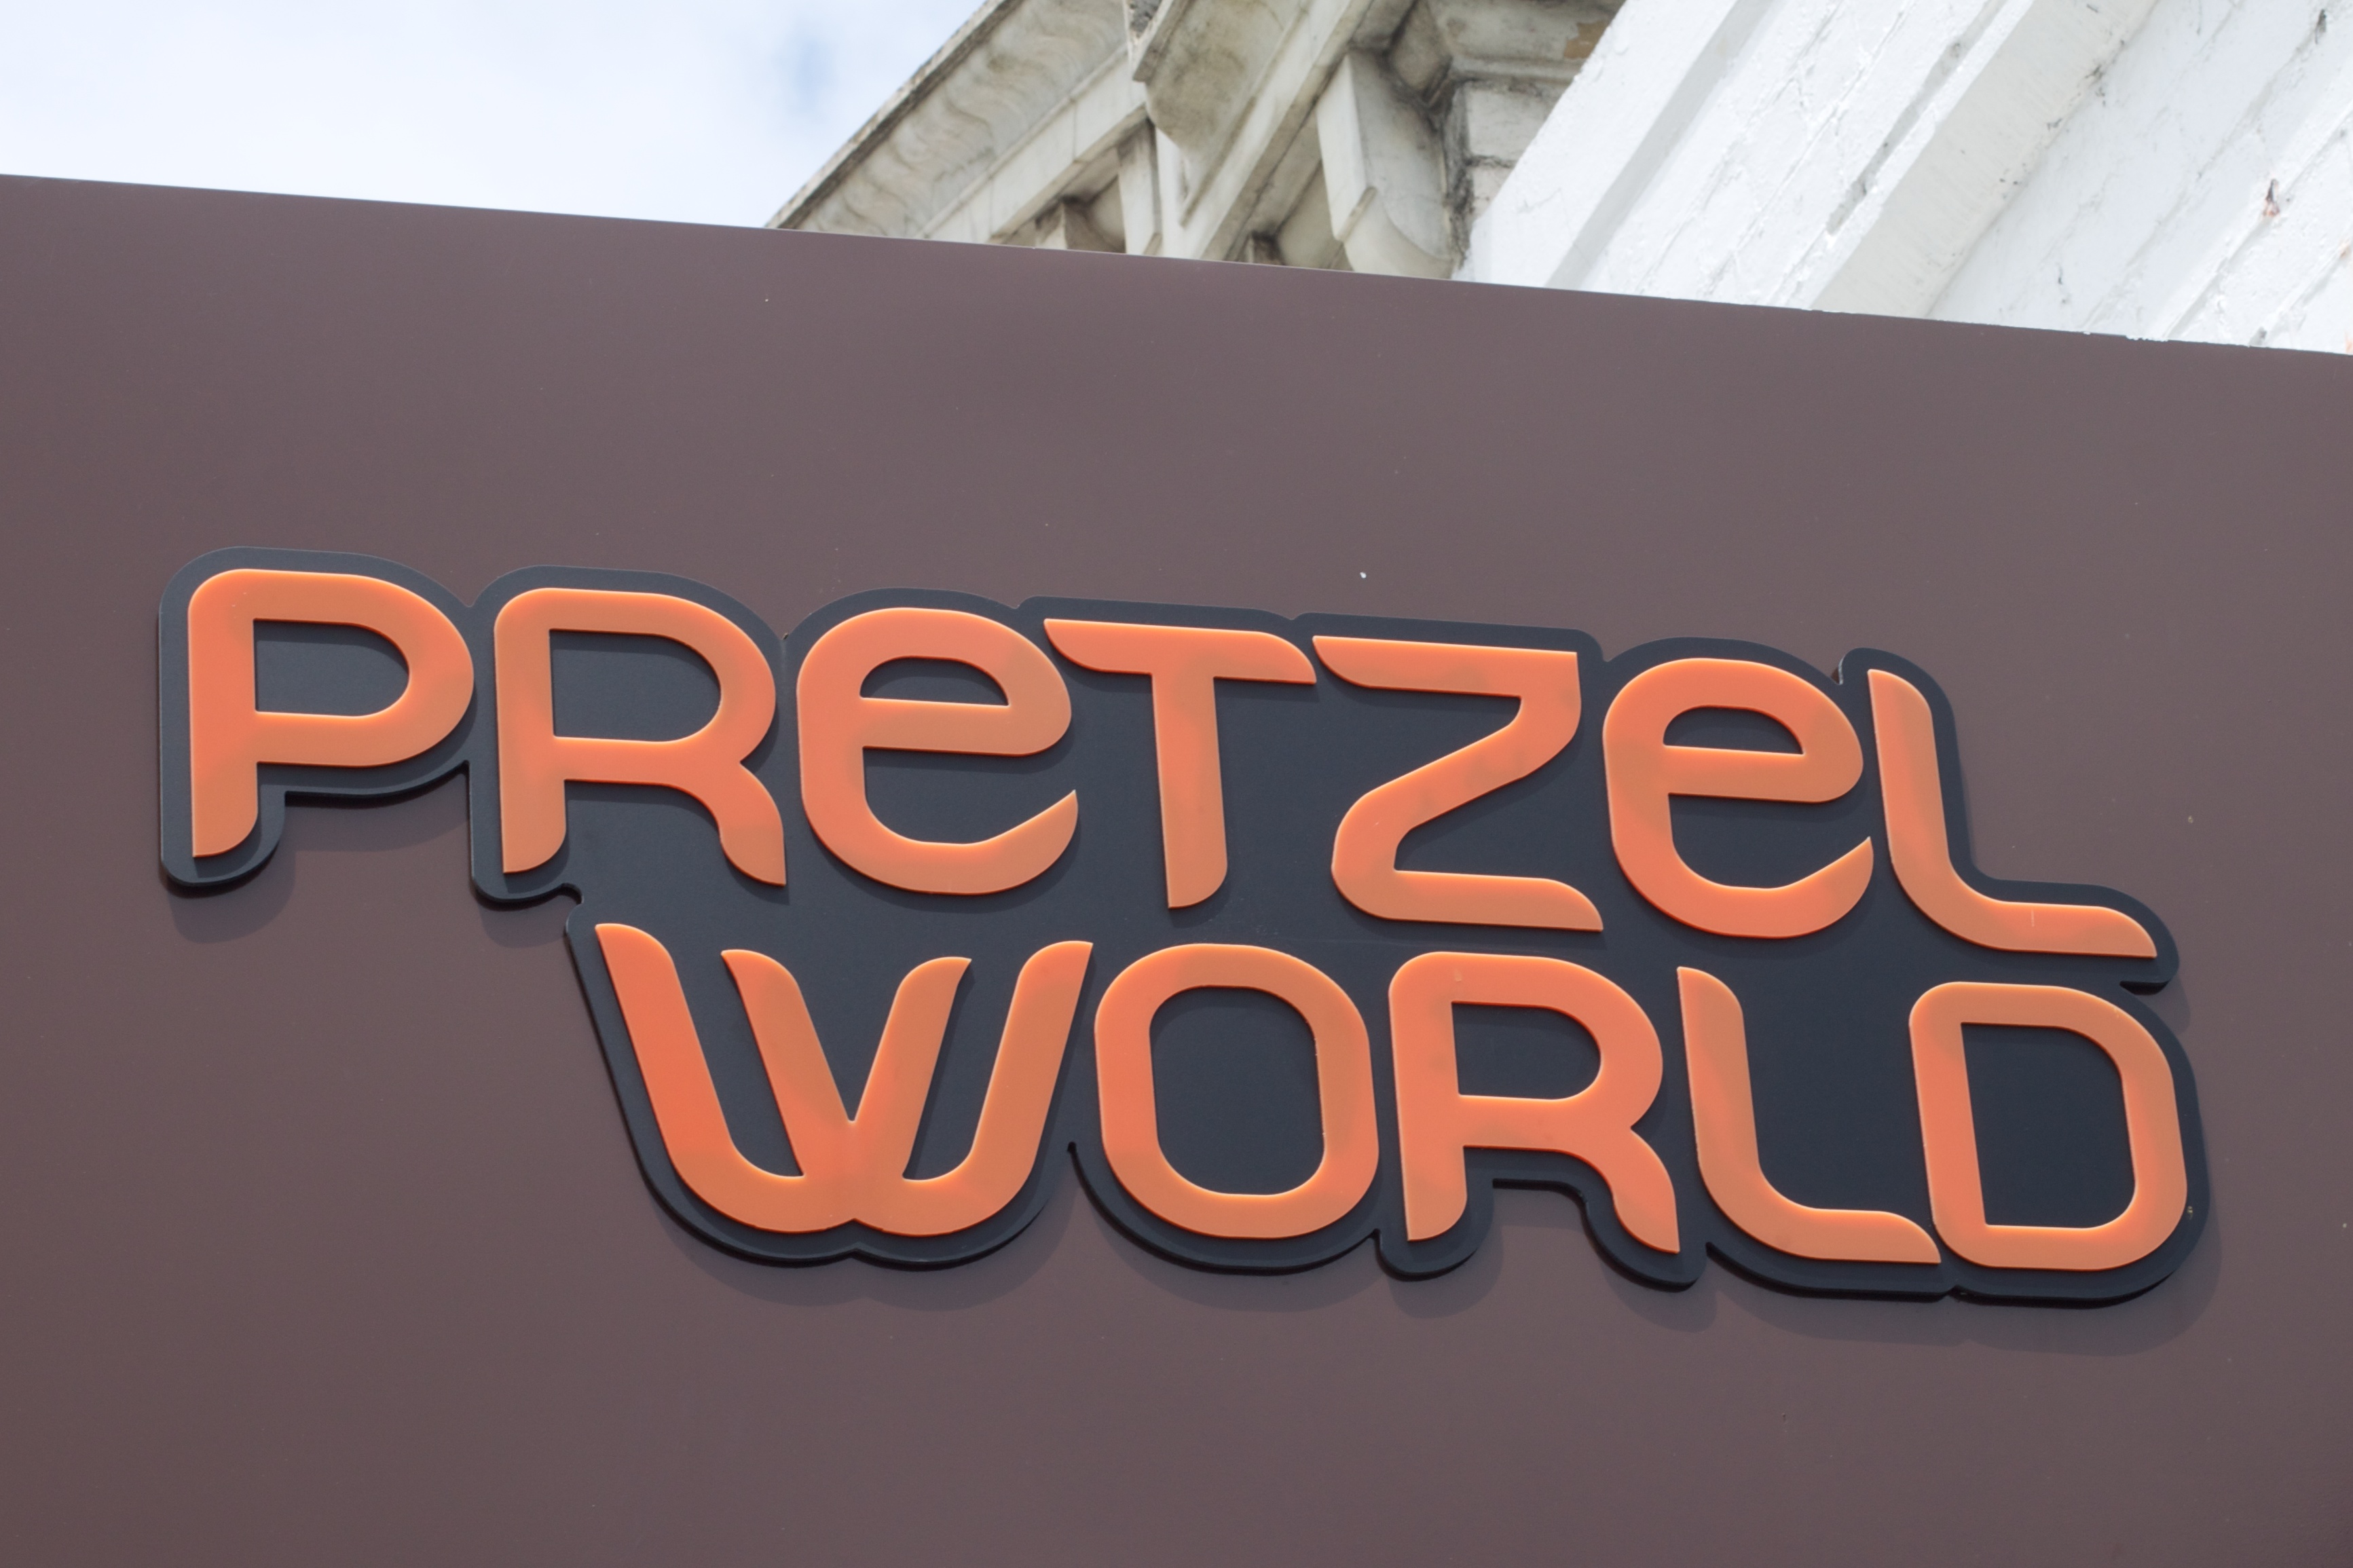
advertising, sign, banner, signage, brand, font, design, logo, text, auodyssey